Dmitry Gordievsky

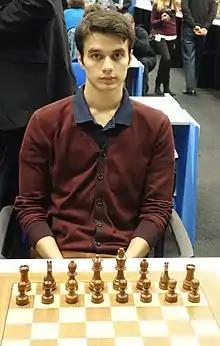
Dmitry Gordievsky at the Tata Steel Challengers, January 2018

Dmitry Sergeevich Gordievsky (born 24 April 1996) is a Russian chess grandmaster.